Alison Watt (Scottish painter)

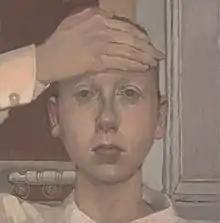
Alison Watt. "Self-portrait", 1986–87. Oil on canvas, 30.80 x 30.80 cm. Scottish National Portrait Gallery

Watt was born in Greenock, Scotland. She studied at Glasgow School of Art, graduating in 1988. While a student, she came to national attention by winning the 1987 John Player Portrait Award and as a result was commissioned to paint a portrait of The Queen Mother.